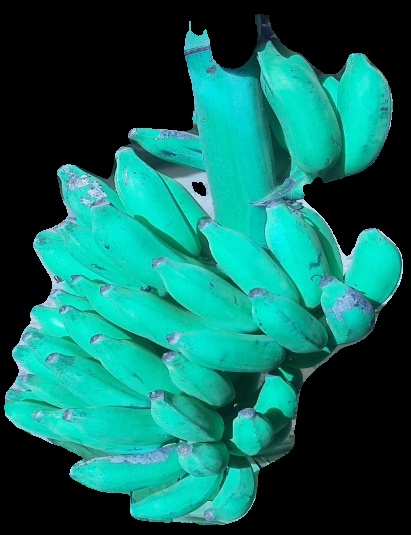
Variety: elakki-bale
Grade: grade3